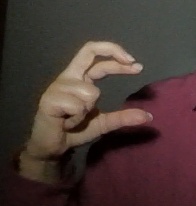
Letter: thal